Antoine-Éléonor-Léon Leclerc de Juigné

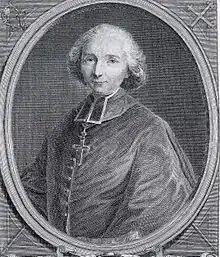
Portrait engraving of Antoine-Éléonor-Léon Leclerc de Juigné

Antoine-Éléonor-Léon Leclerc de Juigné (2 November 1728 – 19 March 1811) was a French Catholic prelate and politician who served as Archbishop of Paris from 1782 to 1802. He was elected deputy of the clergy to the Estates General of 1789.